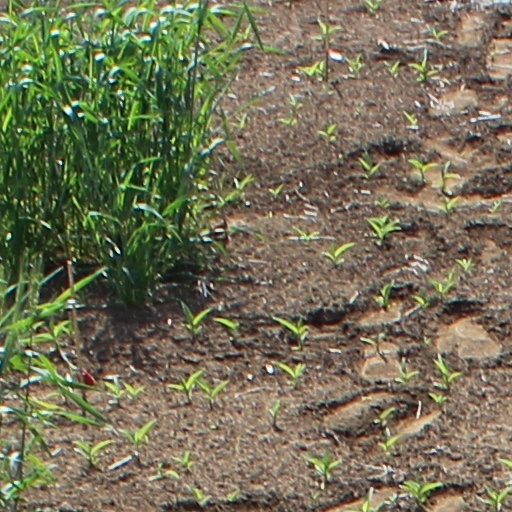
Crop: wheat